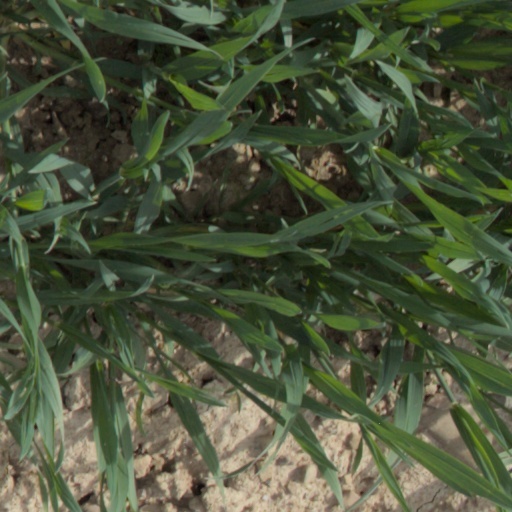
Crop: wheat